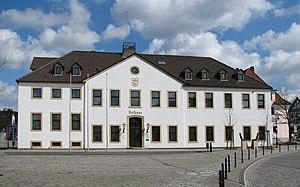
Dissen am Teutoburger Wald est une ville de Basse-Saxe en Allemagne.